MV Liemba

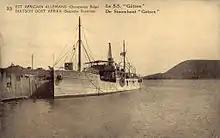
SS "Goetzen" 1915

The Meyer-Werft Shipyard in Papenburg, Germany, built "Goetzen" in 1913 and named her after Count Gustav Adolf Graf von Götzen, the former governor of German East Africa. "Goetzen" was designed to serve as a passenger and cargo ferry in conjunction with the "Ostafrikanische Eisenbahngesellschaft" (East African Railway Company).